2012–13 Michigan Wolverines men's basketball team

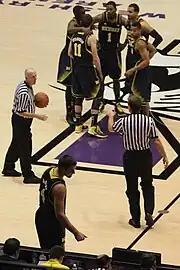
Sixth man Mitch McGary checking into the Wolverines's Big Ten Conference season opener at Welsh-Ryan Arena (starters in background clockwise from front: Stauskas, Hardaway Jr., Robinson III, Morgan, and Burke)

Michigan basketball hosted its on campus media day press conference on October 10, 2012, at Crisler Center. The team was represented by Burke, Hardaway, Morgan and Beilein at the Big Ten Conference Basketball Media Day press conference on October 24 in Rosemont, Illinois. When the 24-person Big Ten Media poll was announced, Michigan was predicted to finish second to Indiana. Burke was a preseason All-Conference selection by the same media.